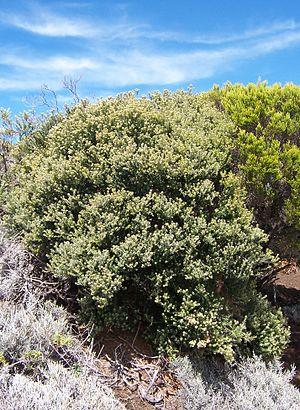
L'ambaville bâtard est un arbuste de la famille des Rhamnaceae, endémique des Mascareignes, présent en altitude à La Réunion et à Maurice.
L'ambaville bâtard est un arbuste de la famille des Rhamnaceae, endémique des Mascareignes, présent en altitude à La Réunion et à Maurice.
Cette liste répertorie par nom scientifique les espèces végétales arbustives ou arborescentes indigènes de La Réunion, c’est-à-dire celles qui étaient présentes naturellement dans les forêts, savanes et maquis de l'île avant la colonisation humaine.
Cette liste répertorie par nom scientifique les espèces végétales arbustives ou arborescentes indigènes de La Réunion, c’est-à-dire celles qui étaient présentes naturellement dans les forêts, savanes et maquis de l'île avant la colonisation humaine.